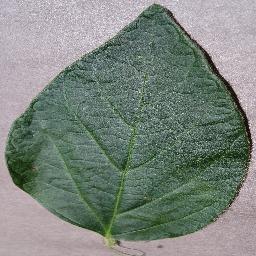
Label: Soybean___healthy